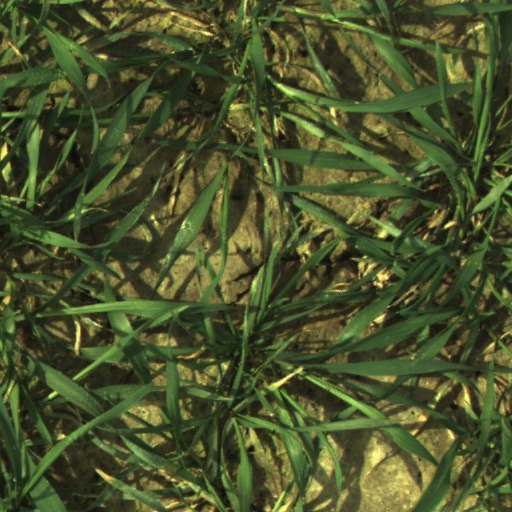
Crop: wheat